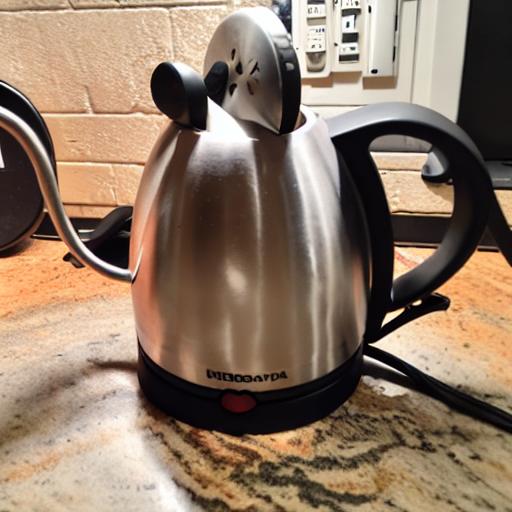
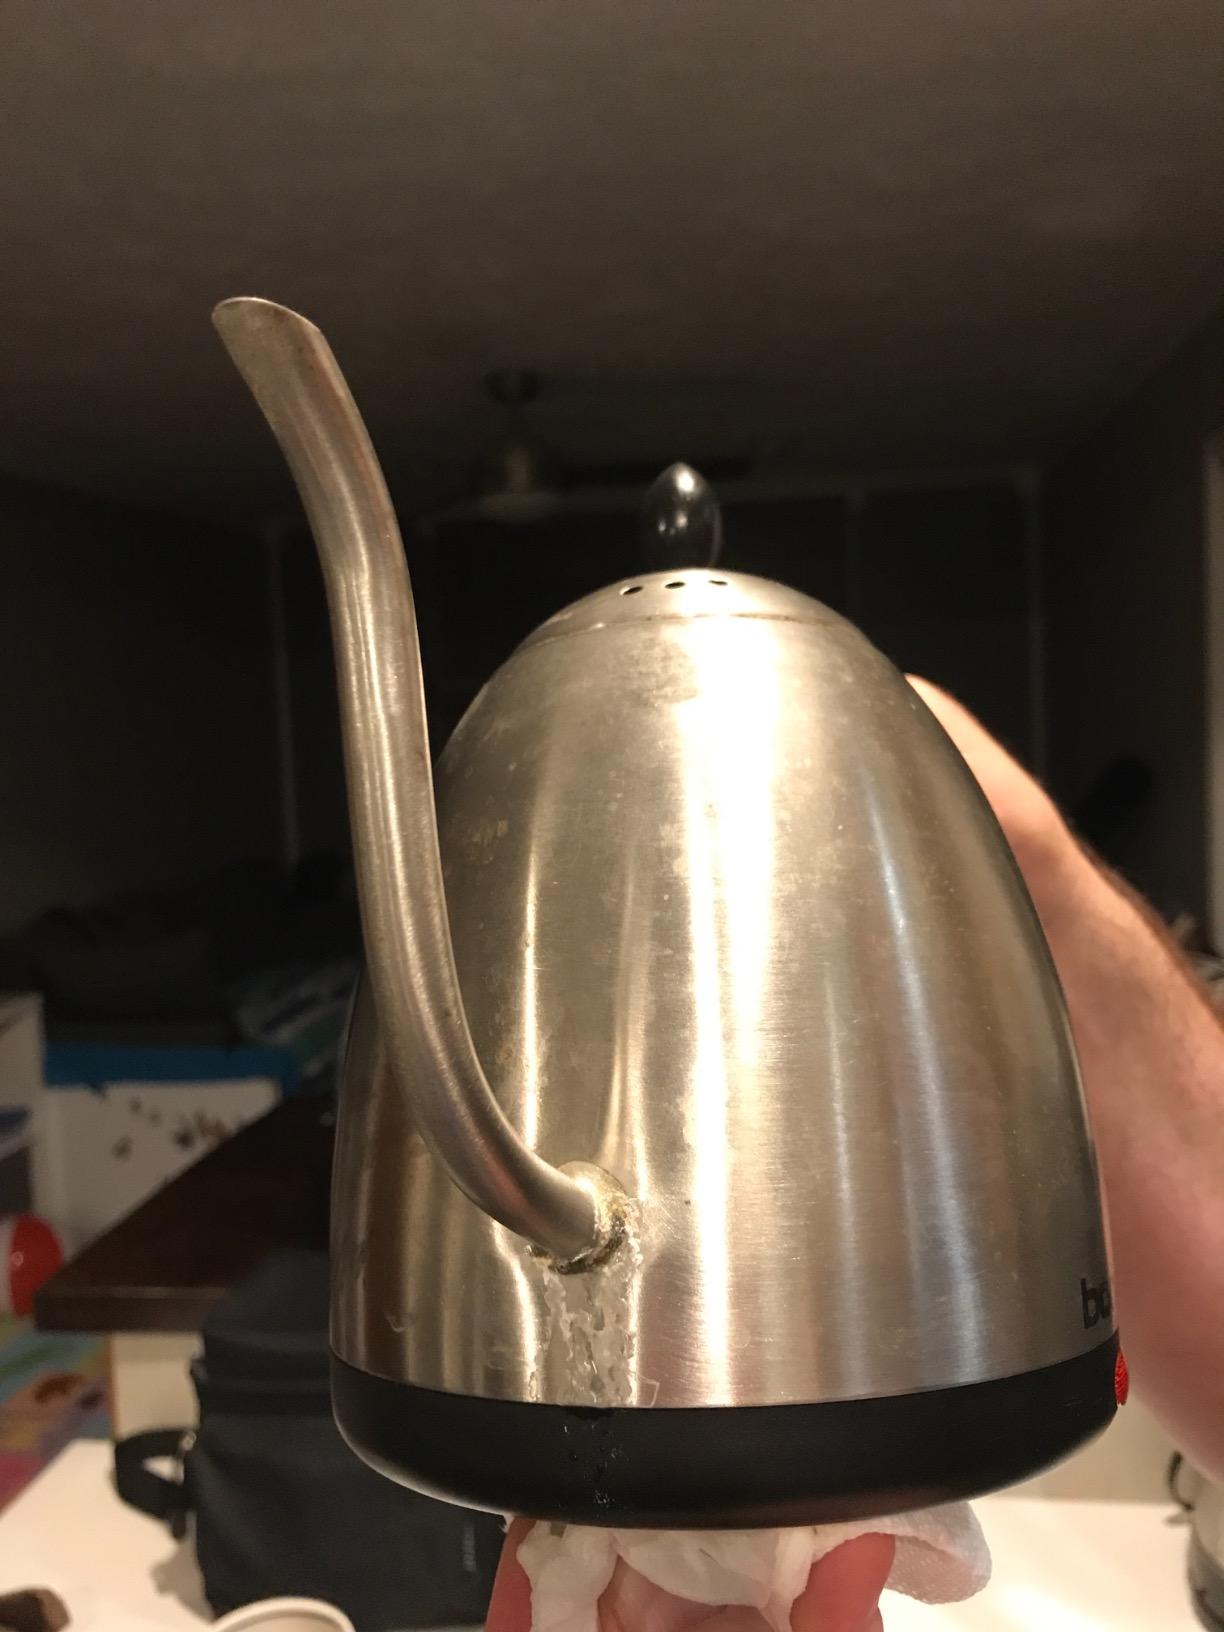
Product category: items_kettle
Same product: no